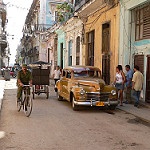
Label: street